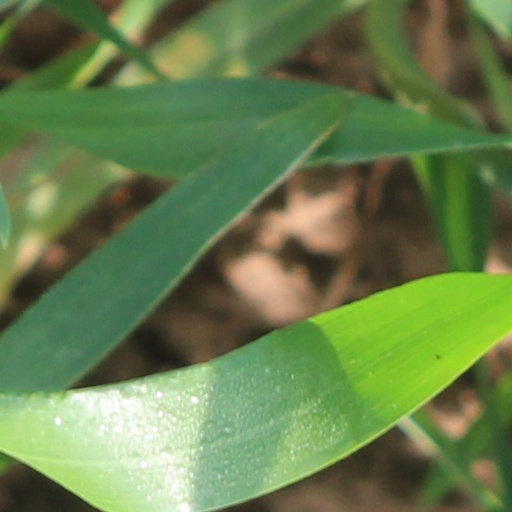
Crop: wheat